TTX Company

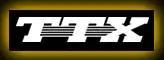
The former logo of the company, replaced in 2008

Between 1991 and 2008, the company used a yellow and black logo with speed lines connecting the two T's and an X.